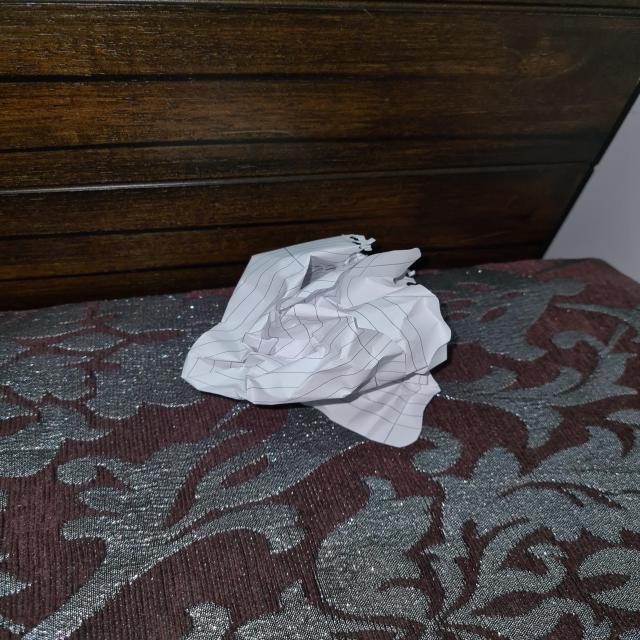
Label: tissues